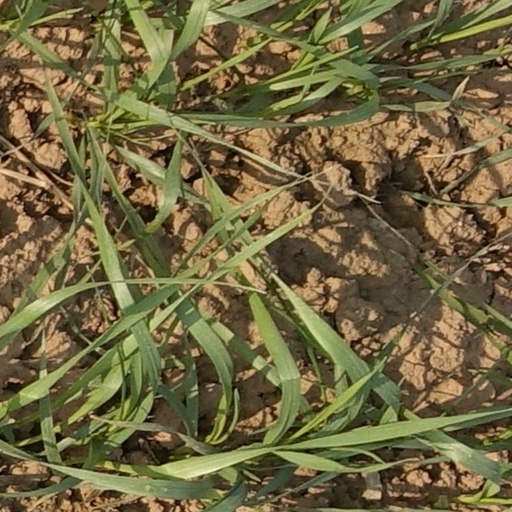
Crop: wheat